Americas Society

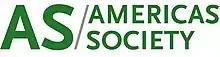

The Americas Society is an organization dedicated to education, debate, and dialogue on the Americas. It is located at 680 Park Avenue on the Upper East Side of Manhattan, and was established by David Rockefeller in 1965.